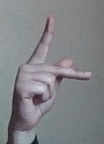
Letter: dha